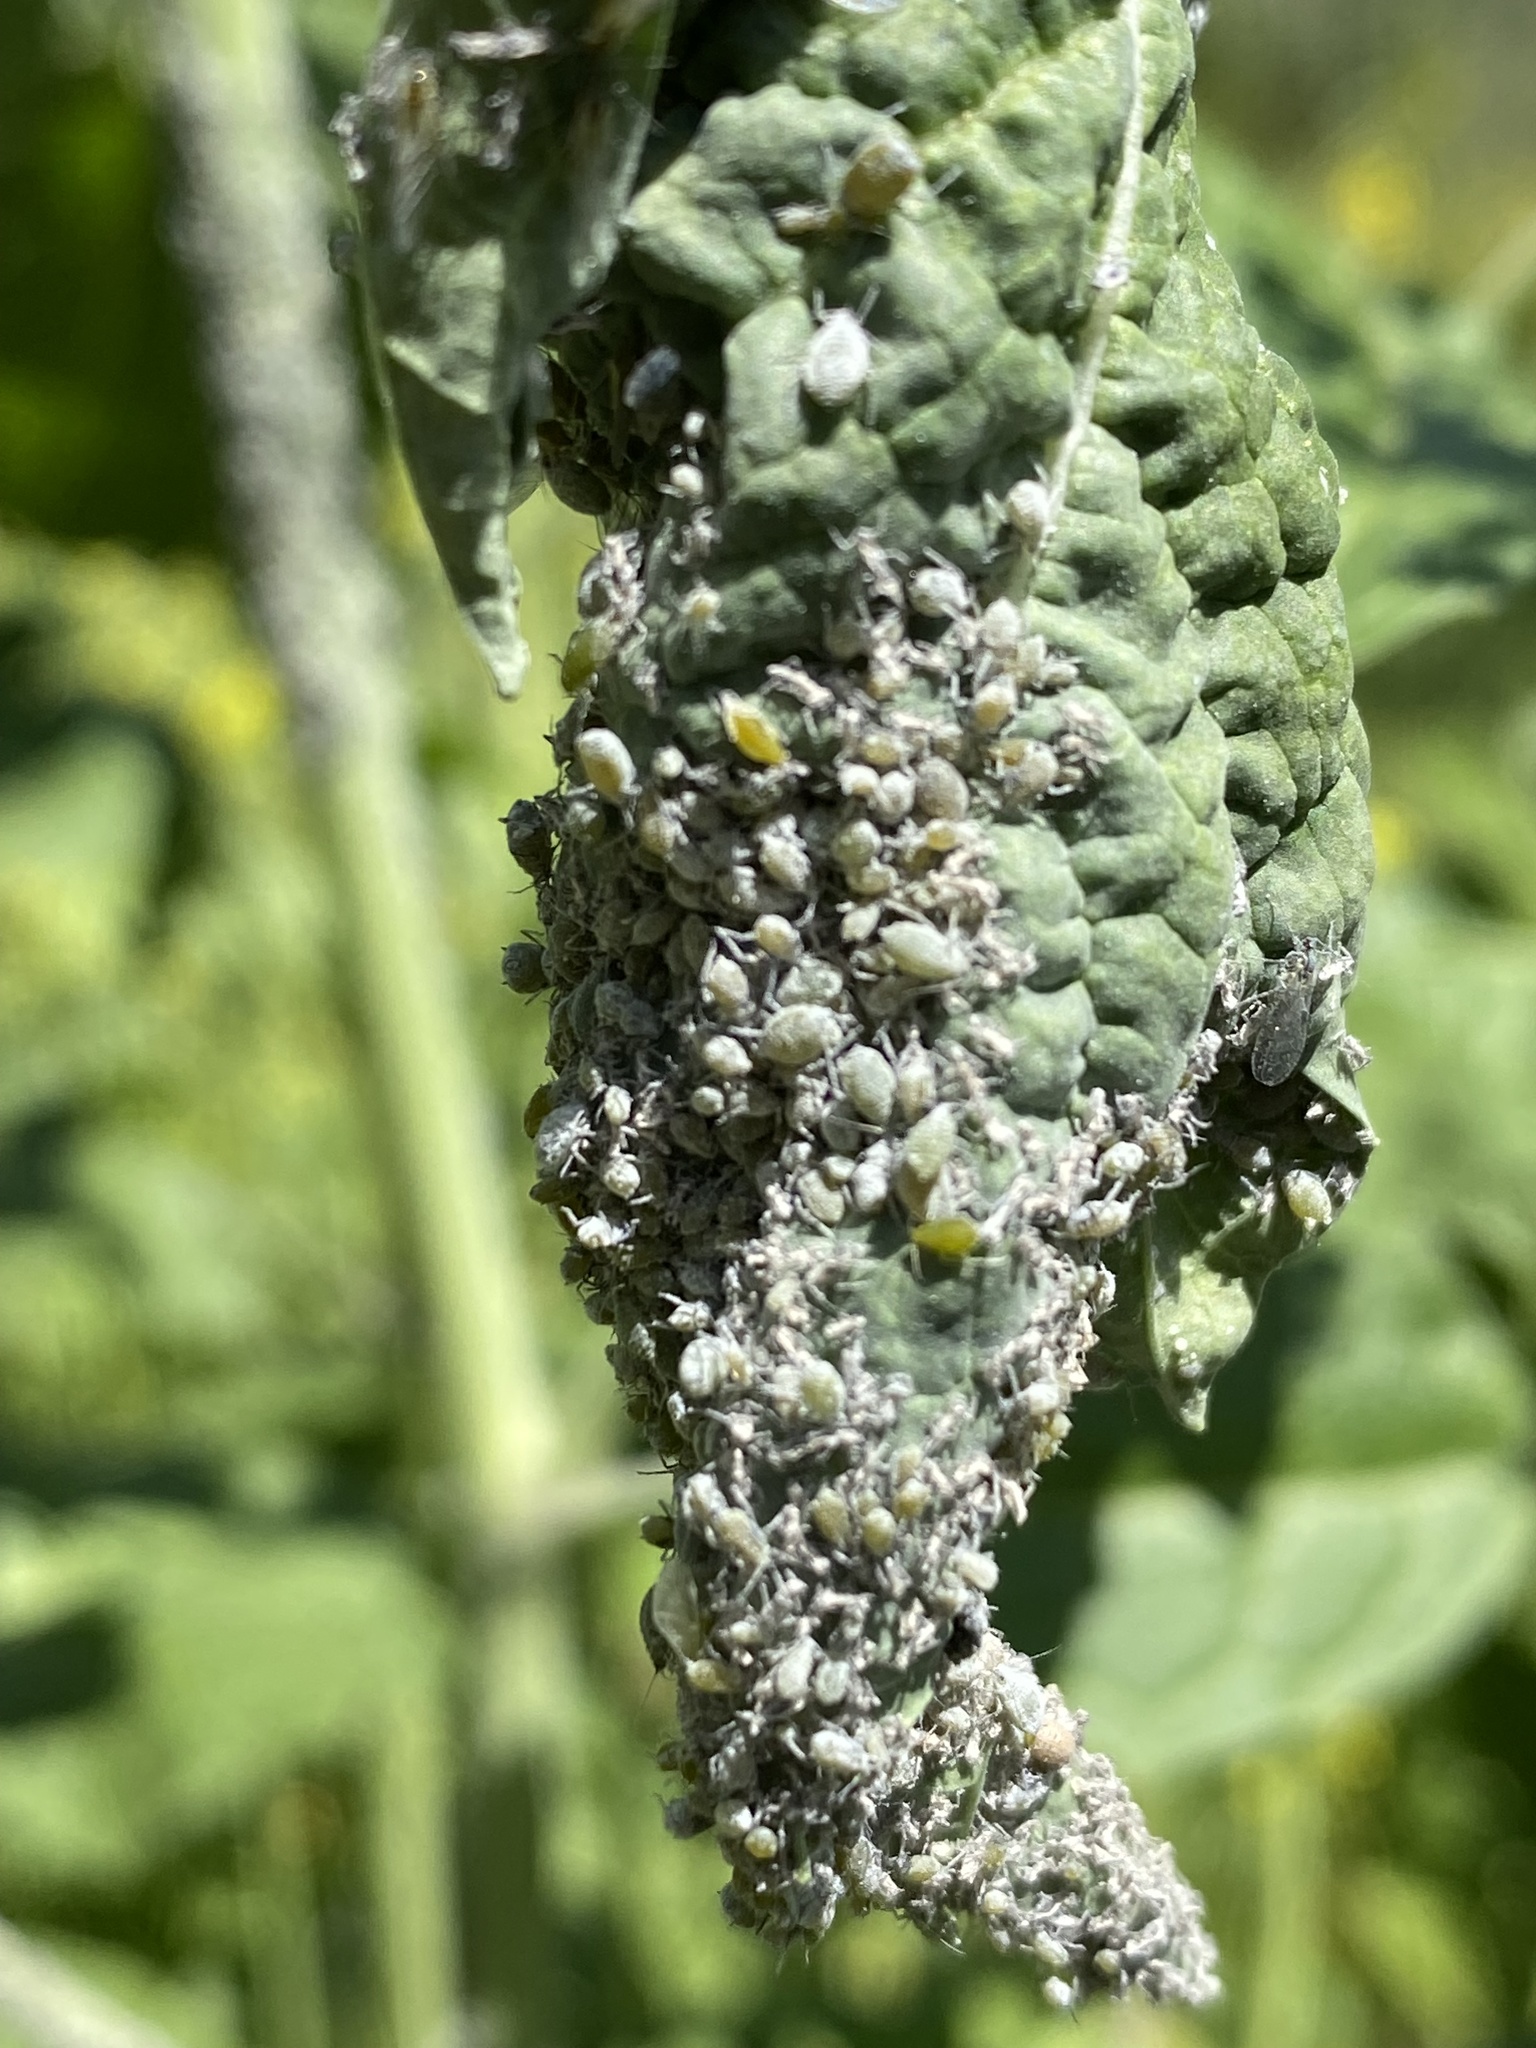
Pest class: cabbage_aphid